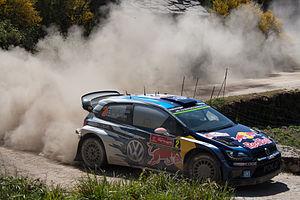
Jari-Matti Latvala, né le 3 avril 1985 à Töysä, est un pilote de rallye finlandais. Depuis 2017, il dispute le championnat du monde de rallyes sur une Toyota Yaris WRC. Son copilote est Miikka Anttila.
Le 49ᵉ Rallye du Portugal 2015 est le 5ᵉ rallye du Championnat du monde des rallyes 2015.